Kuber Nath Rai

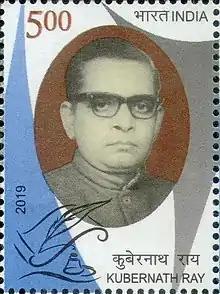
Rai on a 2019 stamp of India

Kuber Nath Rai (26 March 1933 – 5 June 1996), also written as Kubernath Ray and Kuber Nath Ray, was a writer and scholar of Hindi literature and Sanskrit.